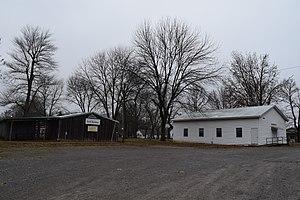
Jeffersonville, également appelé Gef, est un village situé au centre du comté de Wayne dans l'Illinois, aux États-Unis. Il est incorporé le 20 mai 1907.